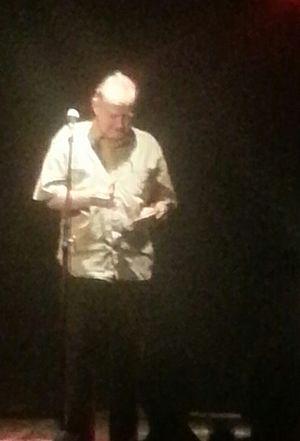
Ma photo d'un Patrice Desbiens, à Montréal, Québec, Canada chez O Patro Výš.
Patrice Desbiens, né le 18 mars 1948 à Timmins, est un poète, parolier et musicien franco-ontarien.